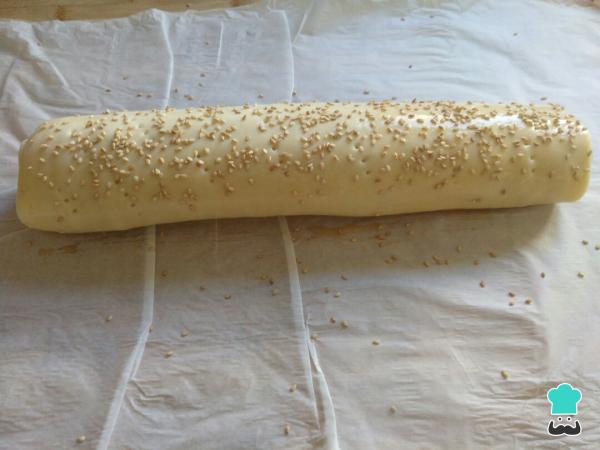
Le ponemos el ajonjolí por encima y metemos el rollito de hojaldre  de jamón serrano y queso al horno a 200 ºC. En 10 minutos está hecho. Controlar el horno (yo me he descuidado y se me ha puesto un poco morenito).